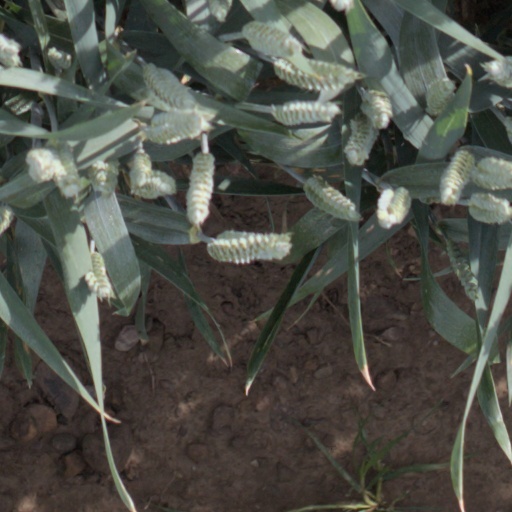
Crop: wheat